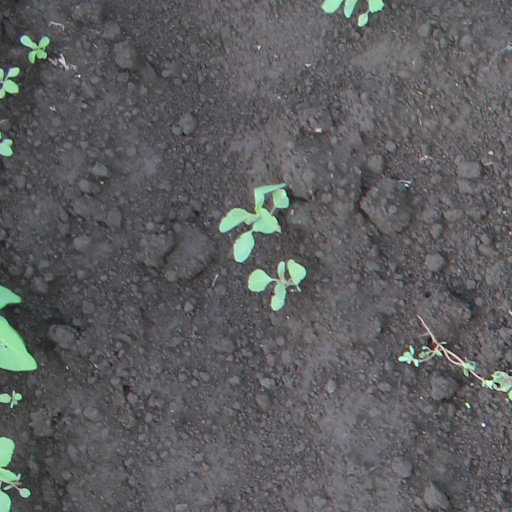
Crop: soybean